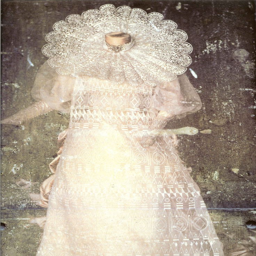
the bridal gown of film character in horror film